Frederick de Marselaer

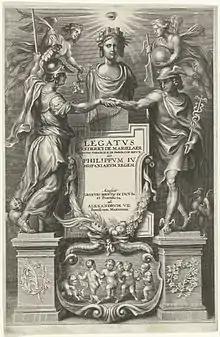
Title page of Frederick de Marselaer's "Legatus" (1666), engraved by Cornelis Galle the Younger after a design by Peter Paul Rubens

Frederick de Marselaer (1584–1670) was a mayor of Brussels and the author of a treatise on diplomacy.